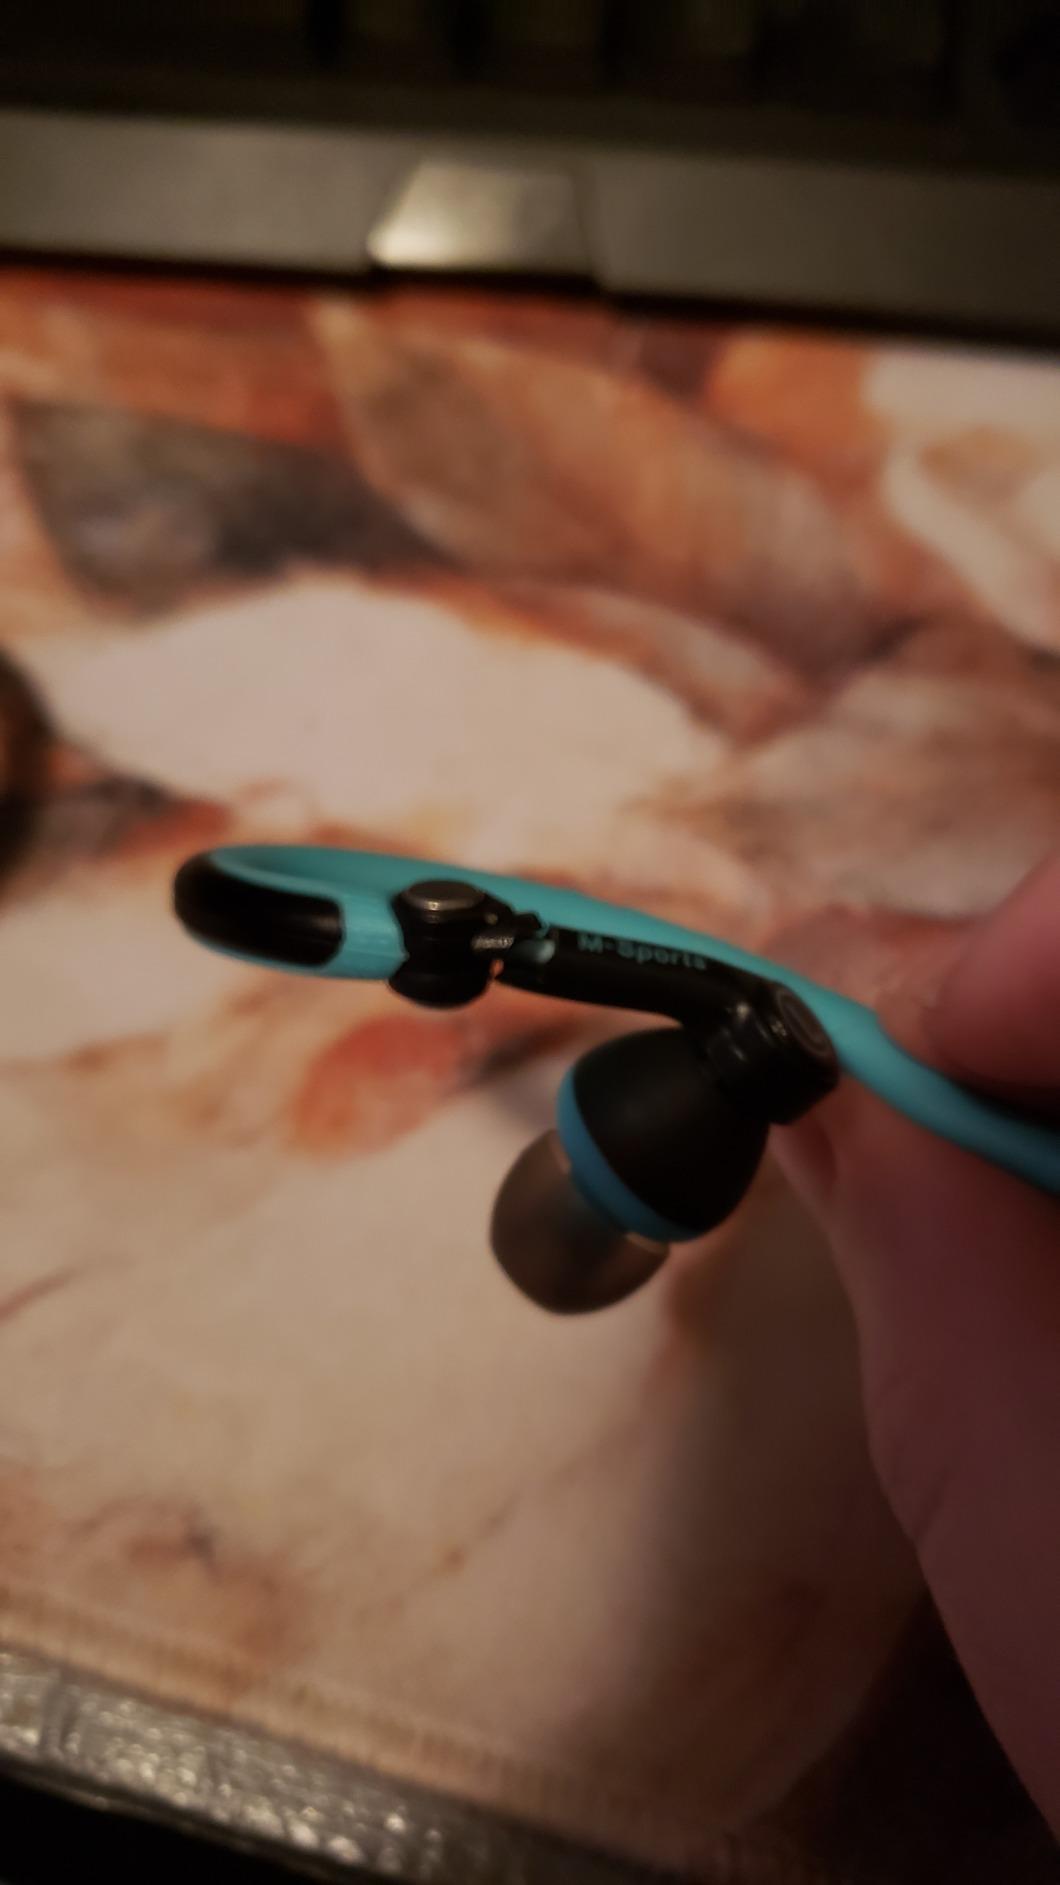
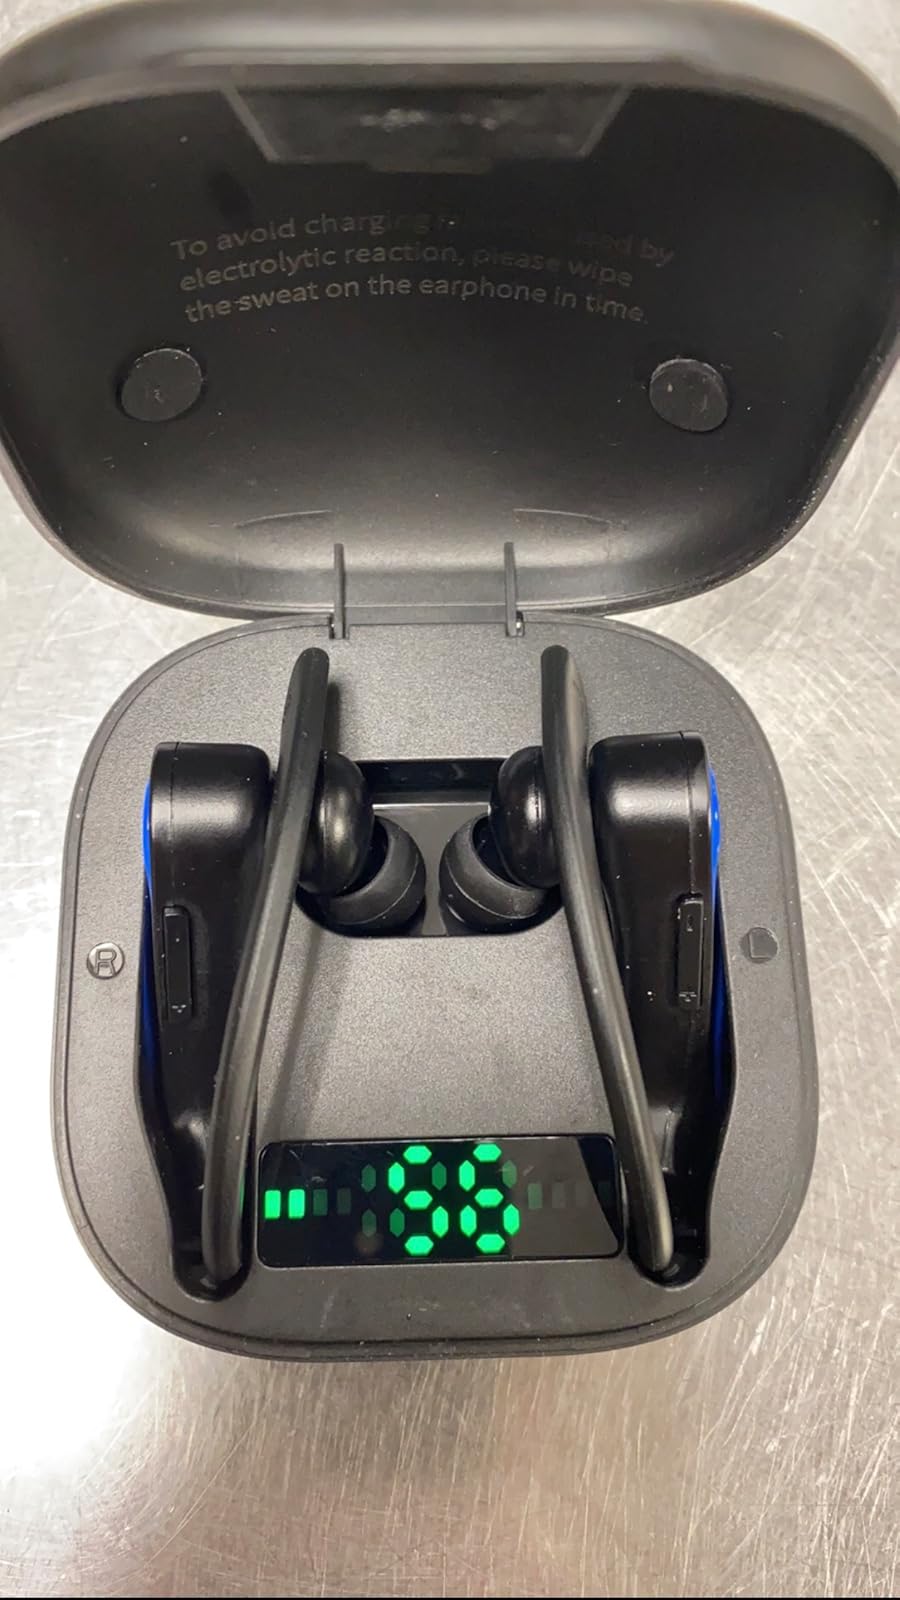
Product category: earbuds
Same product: no